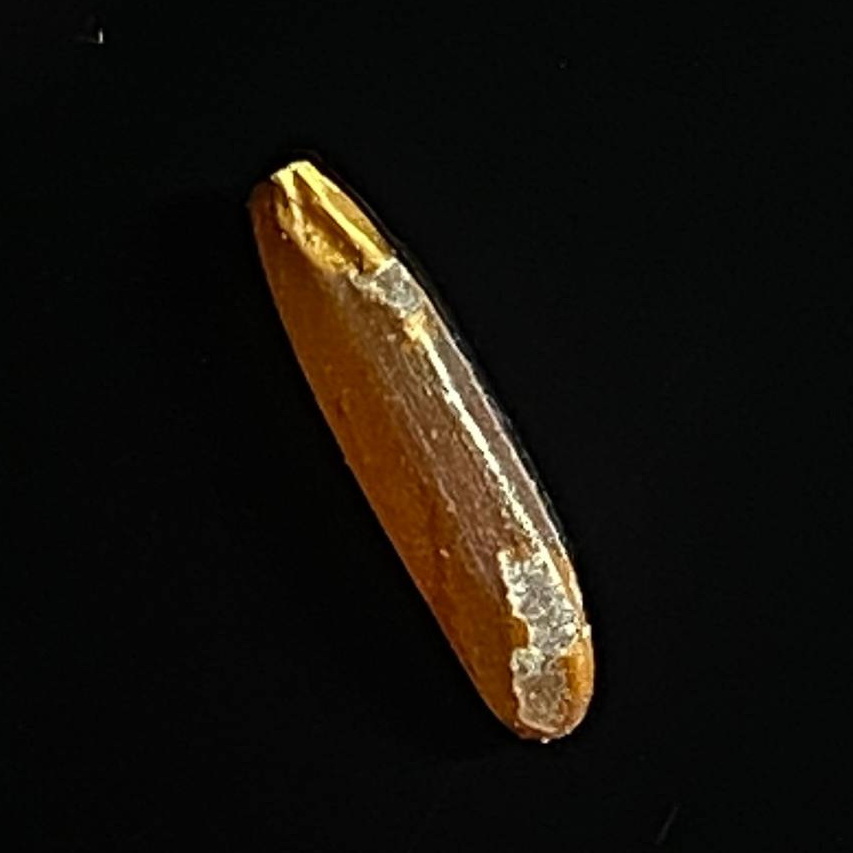
Rice variety: Red_Cargo